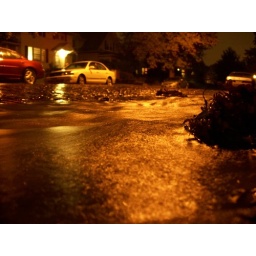
The Street lamp above this mini river gave the water a golden/ yellow look... its pretty tight